William Channing Whitney

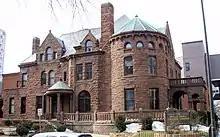
H. Alden Smith House

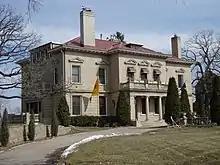
Charles J. Martin House

William Ellery Channing Whitney (April 11, 1851 – August 23, 1945) was an American architect who practiced in Minneapolis, Minnesota. He specialized primarily in domestic architecture, designing homes for many prominent Twin Cities families.